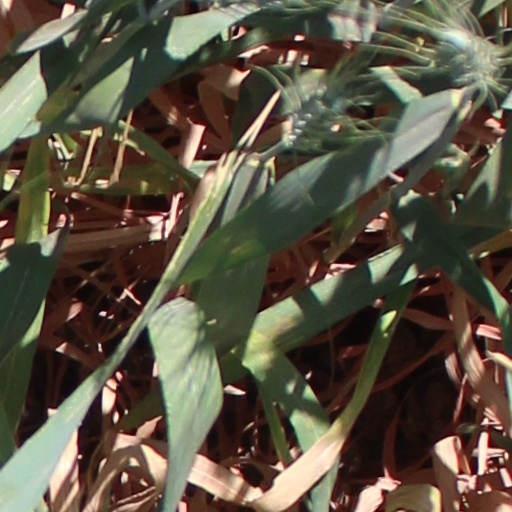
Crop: wheat